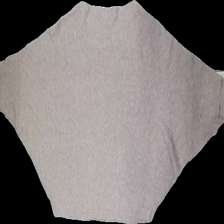
View: back
Type: Tank top
Category: Ladies
Brand: Not in the list
Brand text on label: JDY
Colors: Beige
Material: 59% poly, 41% cott
Cut: Regular, C-collar
Size: L
Price range: 50-100
Recommended usage: Reuse
Description: Beige top from JDY, size L. Good condition.